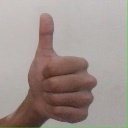
अक्षर: थ